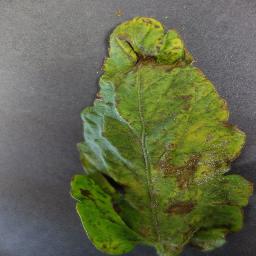
Label: Tomato___Bacterial_spot